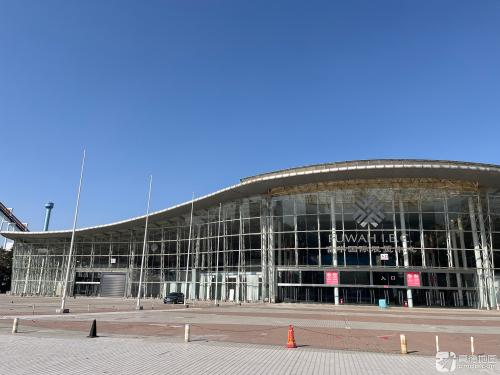
地标名称：富华国际展览中心
所在城市：潍坊市·奎文区